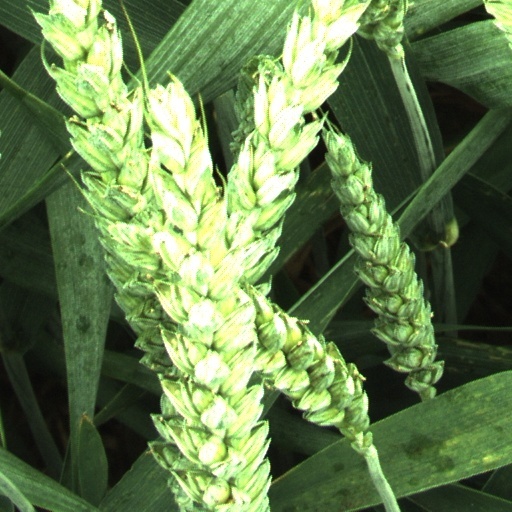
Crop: wheat